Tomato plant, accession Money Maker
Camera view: bottom (45 deg); turntable rotation: 90 degrees
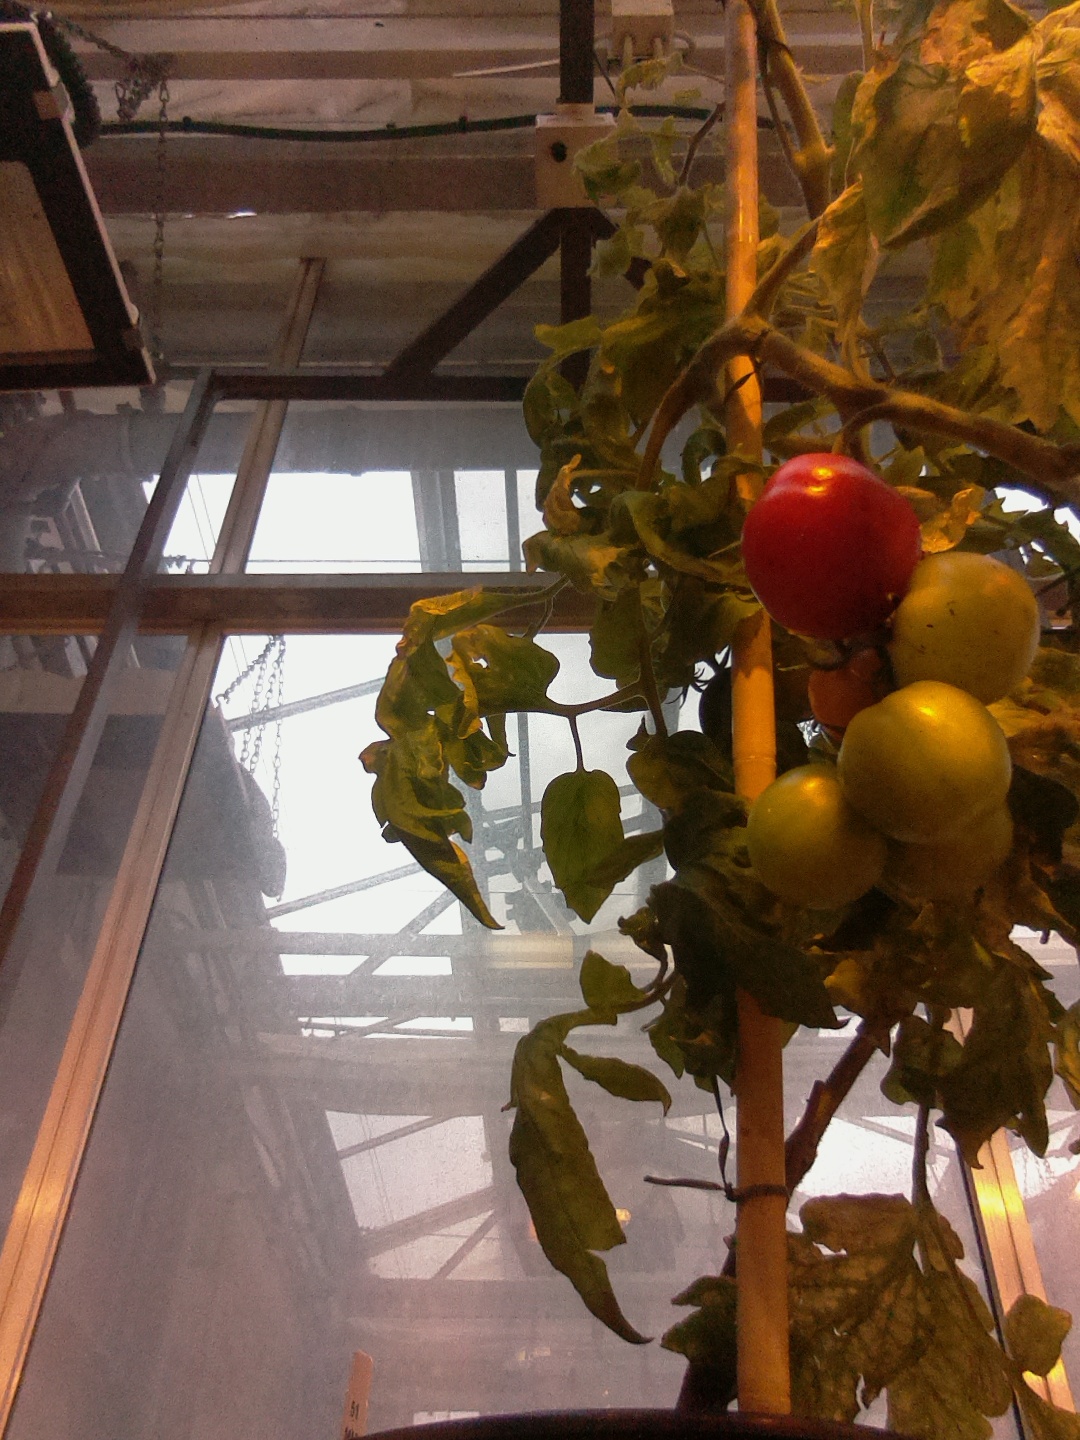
BBCH growth stage 82: 20%-30% of fruits show typical fully ripe color